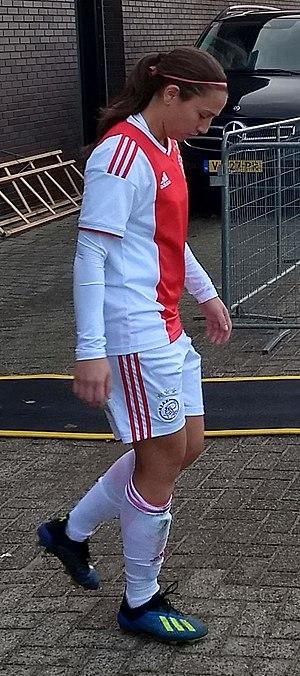
Vanity Tonja Caroll Lewerissa est une joueuse de football néerlandaise née le 1ᵉʳ avril 1991.